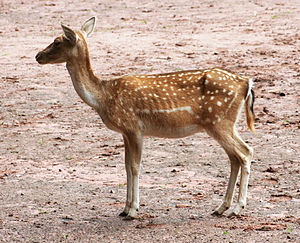
Dådyr
Foto: APPER, oktober 2004
Foto: APPER, oktober 2004
Dådyr er en drøvtygger, der tilhører hjortefamilien. Dådyret ligner på mange punkter kronhjorten, men det er mere nøjsomt og mindre sky. Dådyret er derfor nemt at tæmme og findes i mange dyreparker, hvor det er muligt at komme helt tæt på det. I de senere år er der også opstået dådyrfarme, hvor dyrene avles til slagtning.